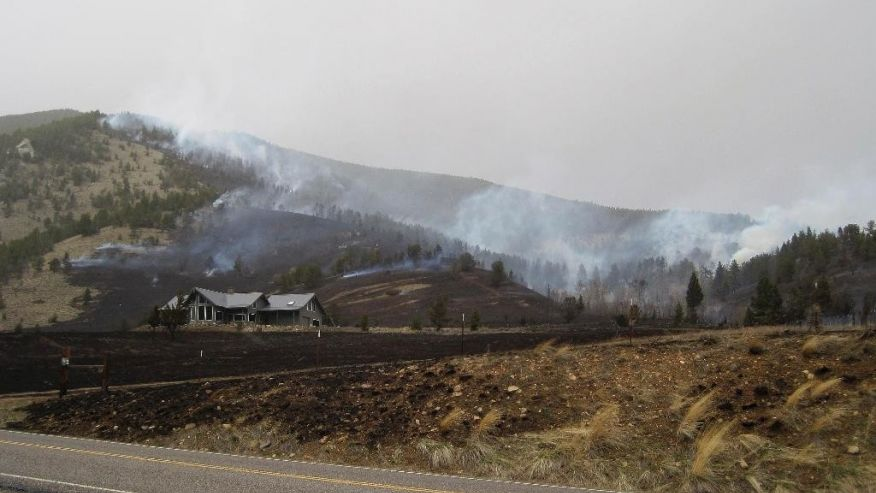
Fire: no
Smoke: yes